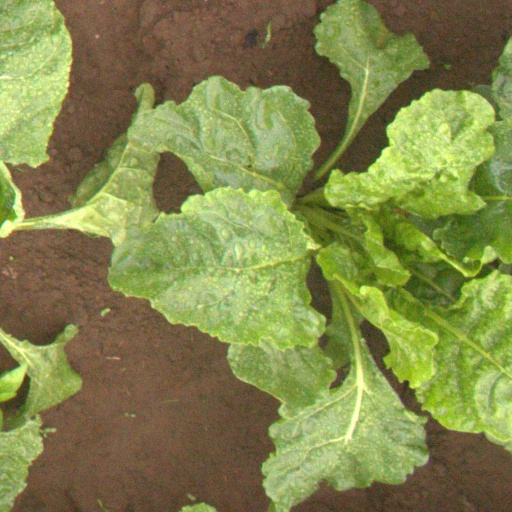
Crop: sugar beet